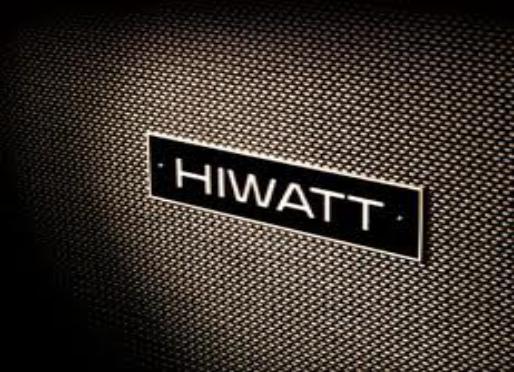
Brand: Hiwatt
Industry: Electronic